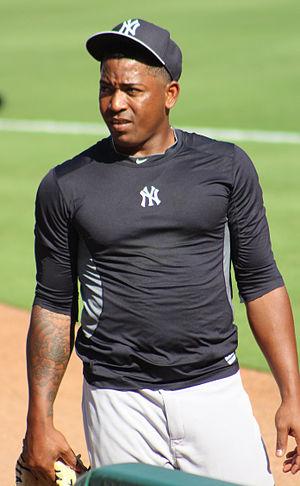
Diego Rafael Moreno est un lanceur de relève droitier des Yankees de New York de la Ligue majeure de baseball.